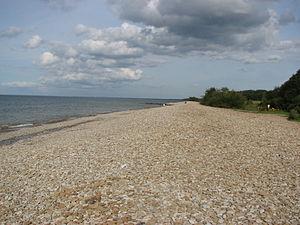
Sillamäe est une ville située dans le Virumaa oriental, dans le Nord de l'Estonie. Elle forme la Commune urbaine de Sillamäe et compte 14 487 habitants. Elle s'étend sur une superficie de 10,54 km². Sillamäe est à l’embouchure de la rivière Sõtke.